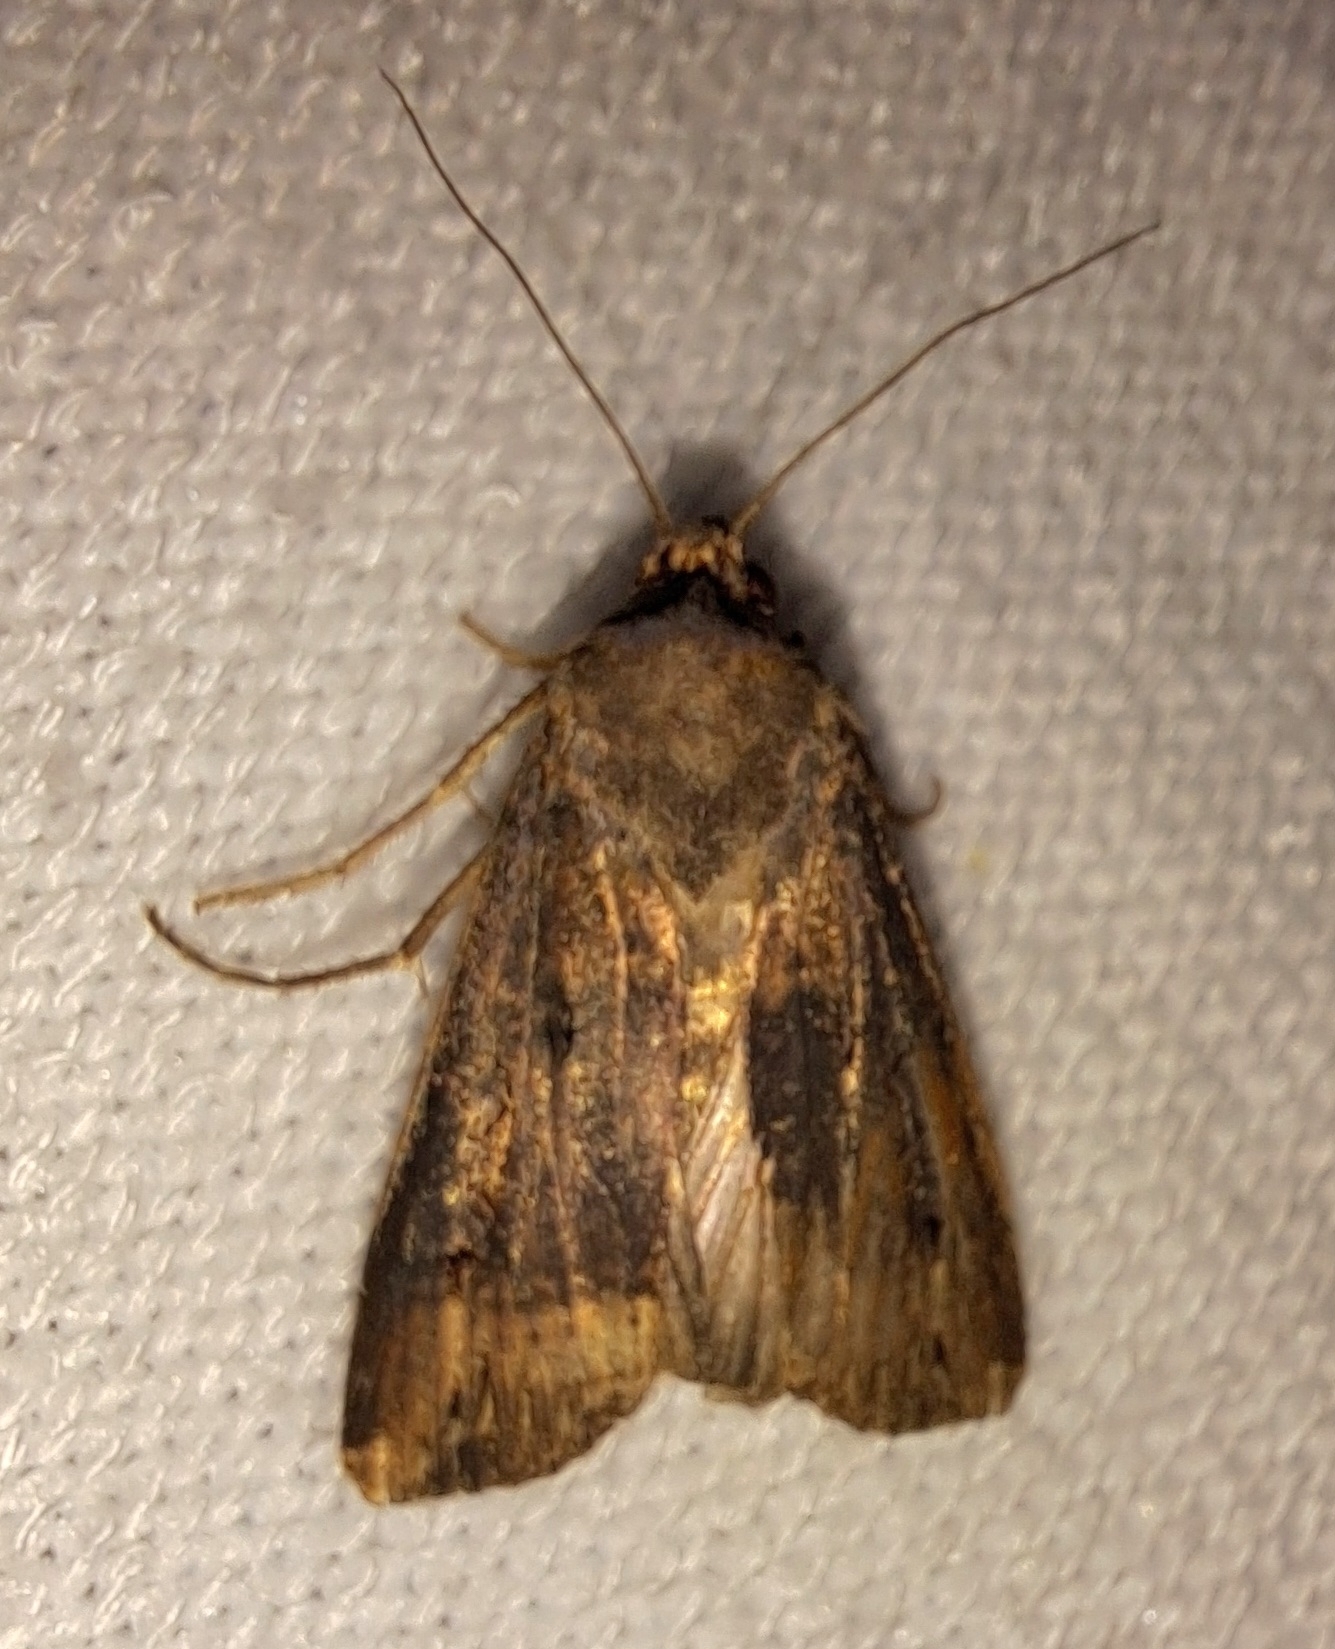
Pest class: cutworms